Diary-X

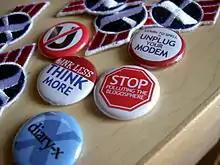
Diary-X buttons and patches

Diary-X (commonly abbreviated dx) was an online journaling service which allowed users to create and maintain a journal or diary.